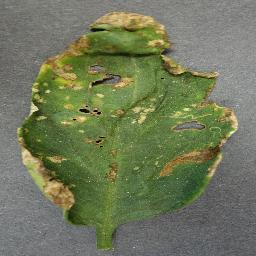
Label: Tomato___Bacterial_spot